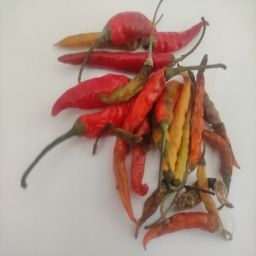
Crop: Chile Pepper
Quality: Damaged